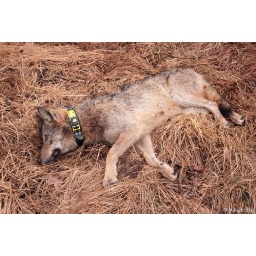
sedated male gray wolf Canis lupus named &amp;quot;Brin&amp;quot; during radiocollaring in Slovenia